War guilt question

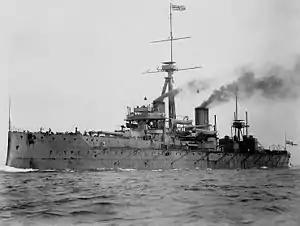
Battleship HMS Dreadnought

In 1999, historian Niall Ferguson argued in his book "The Pity of War" that the world war was avoidable with the crisis management available to European diplomacy at the time, and that only Britain's entry into the conflict escalated it to a pan-European war. He also argued the Anglo-German naval arms race that influenced Britain's entry into the war was exacerbated by several factors, including the Royal Navy's decision to build dreadnoughts in 1905 and British reluctance to negotiate with Germany.